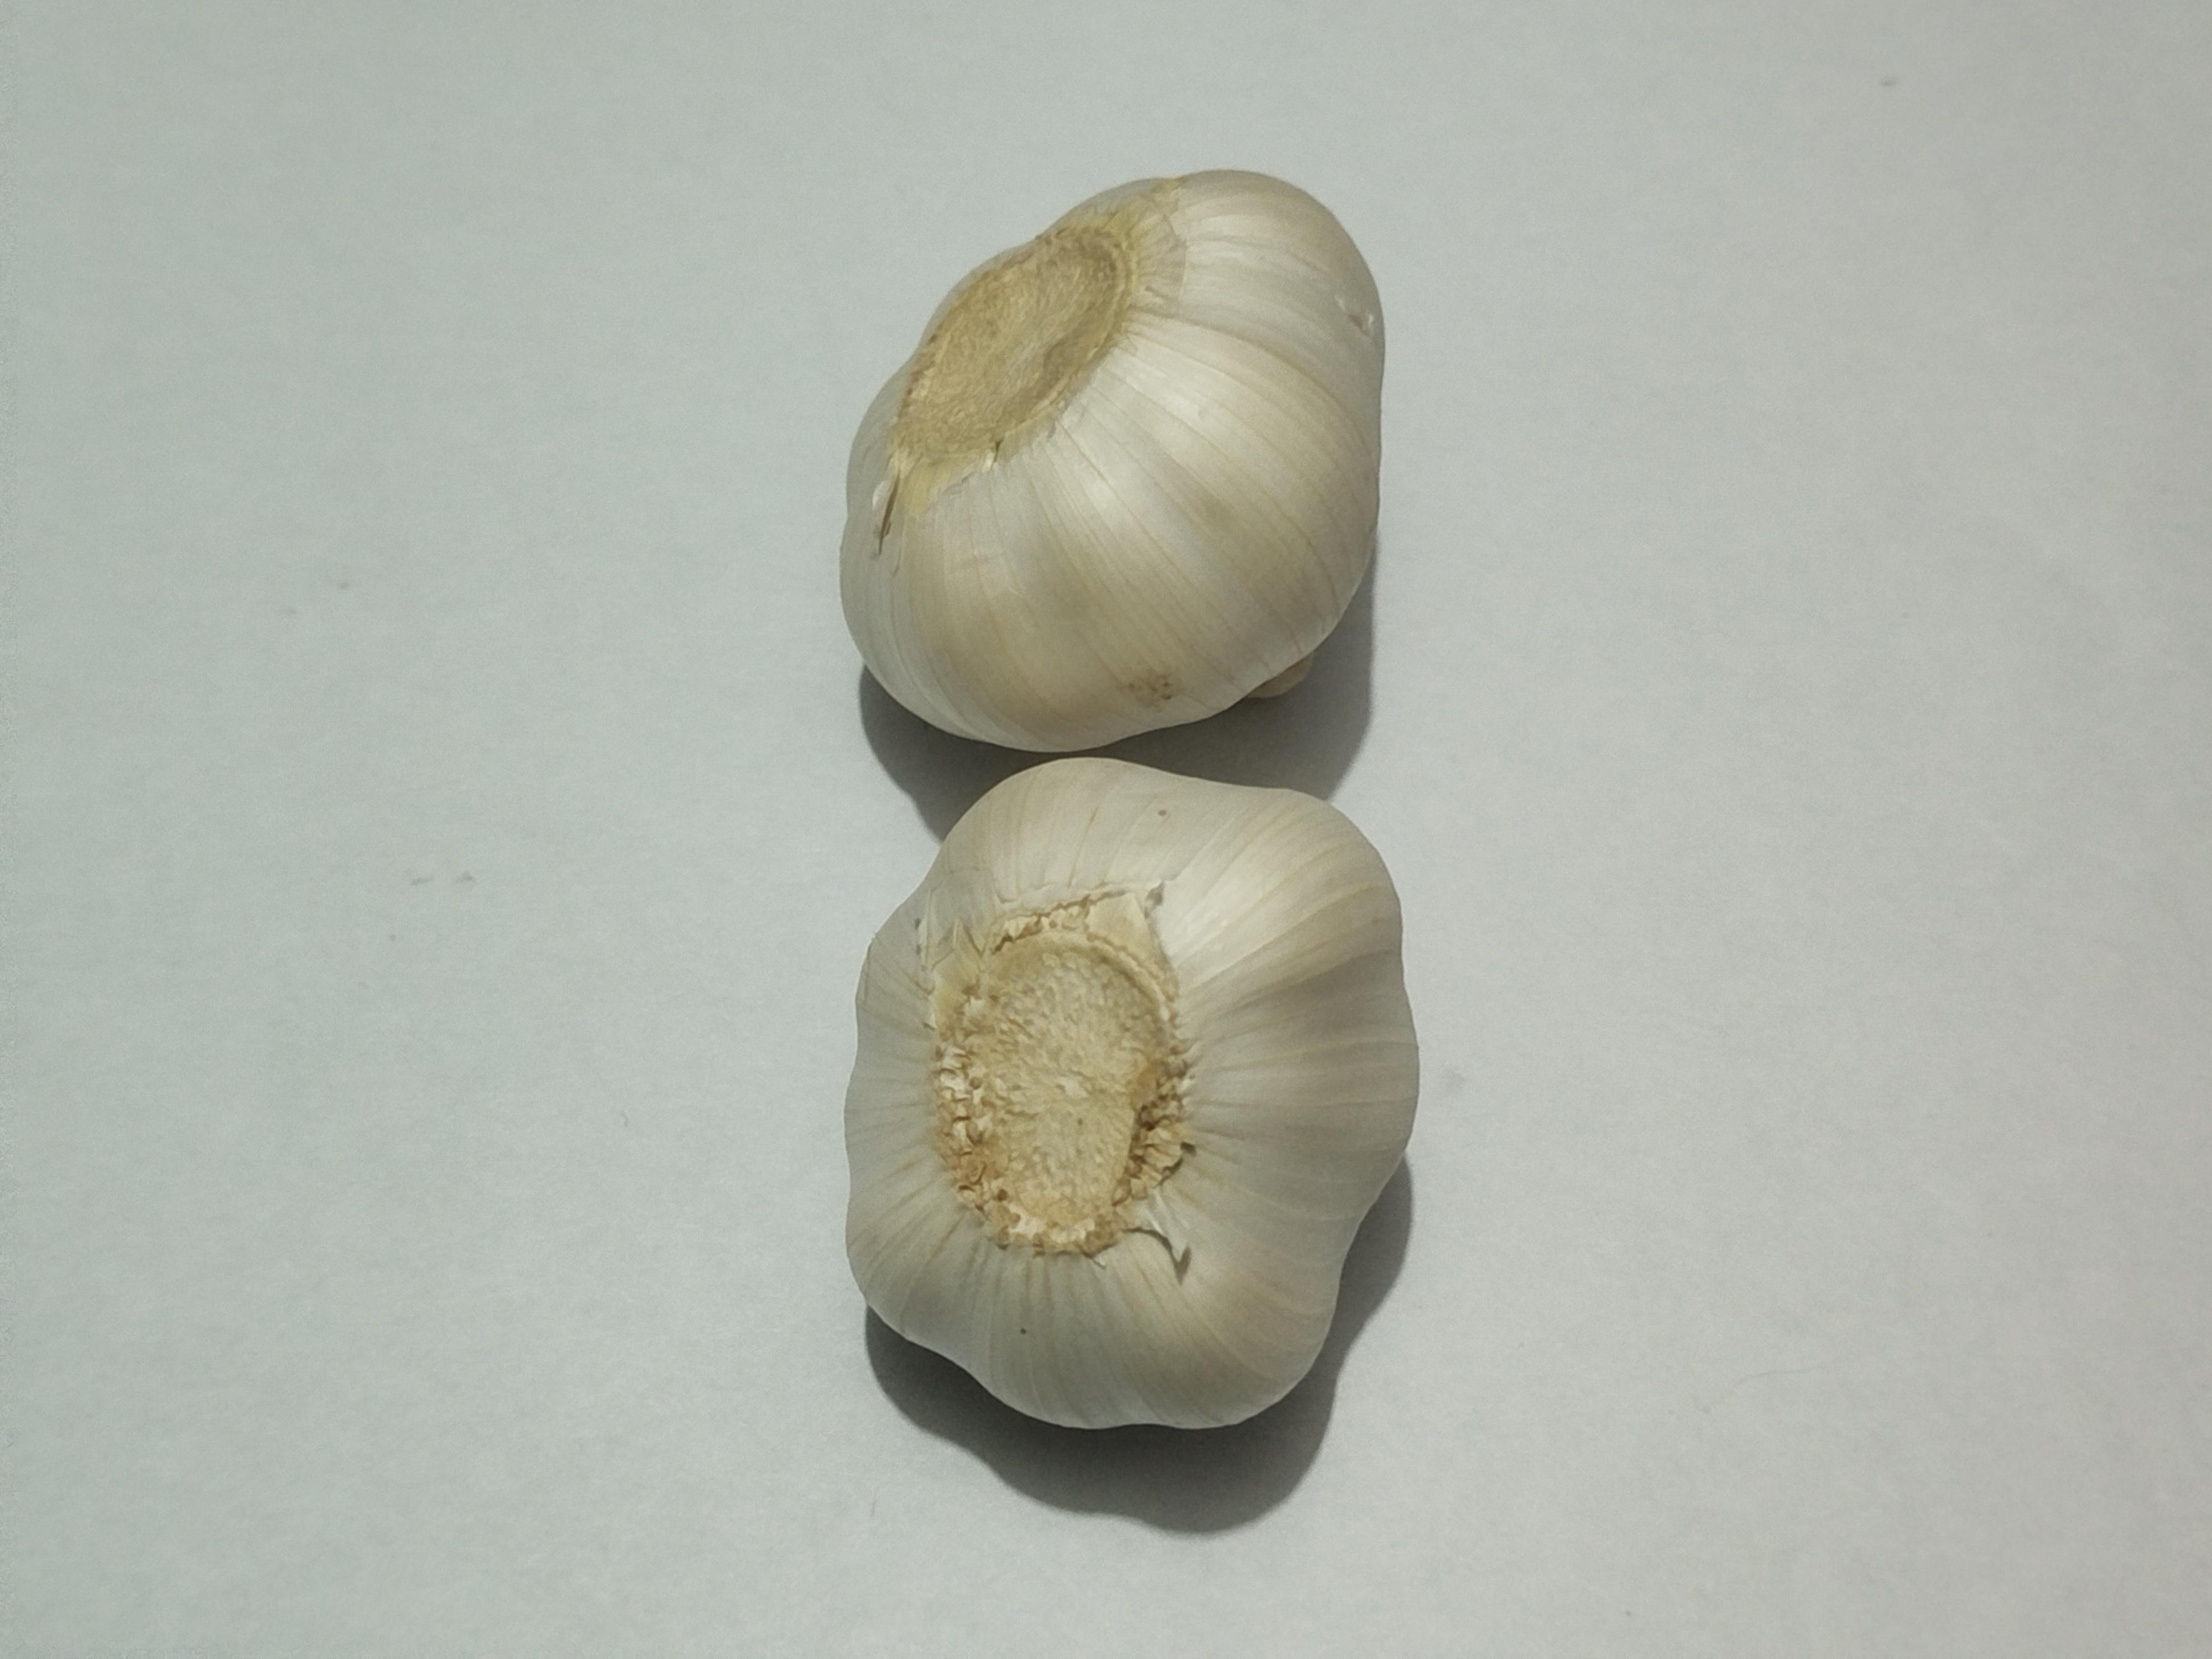
Label: Garlic